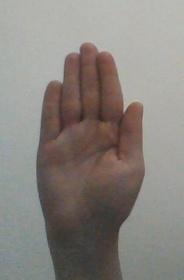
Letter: seen